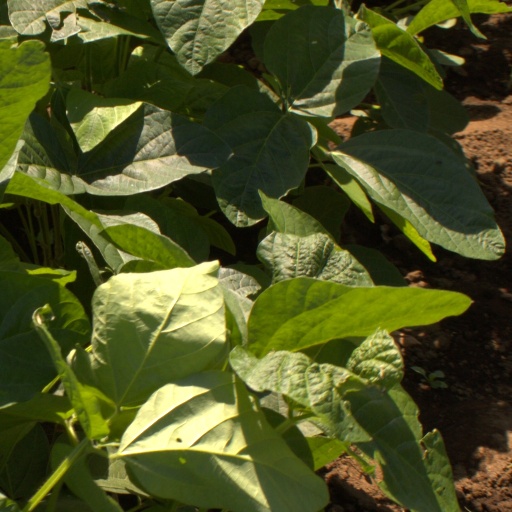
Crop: soybean